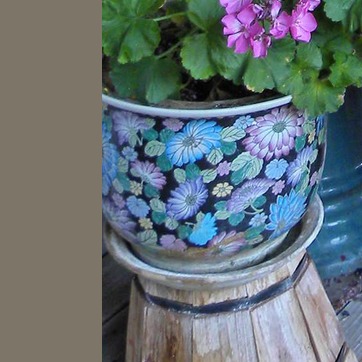
Material: ceramic